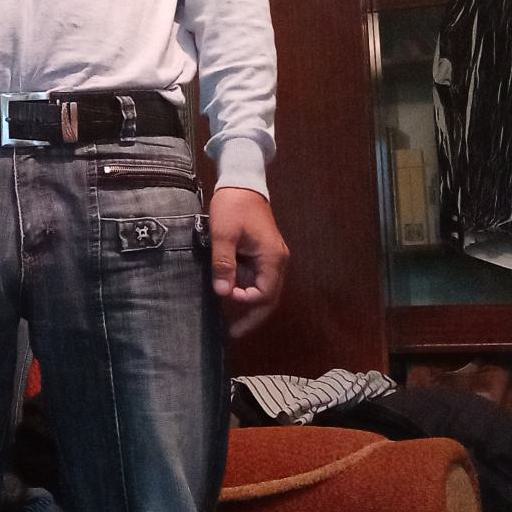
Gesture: no_gesture